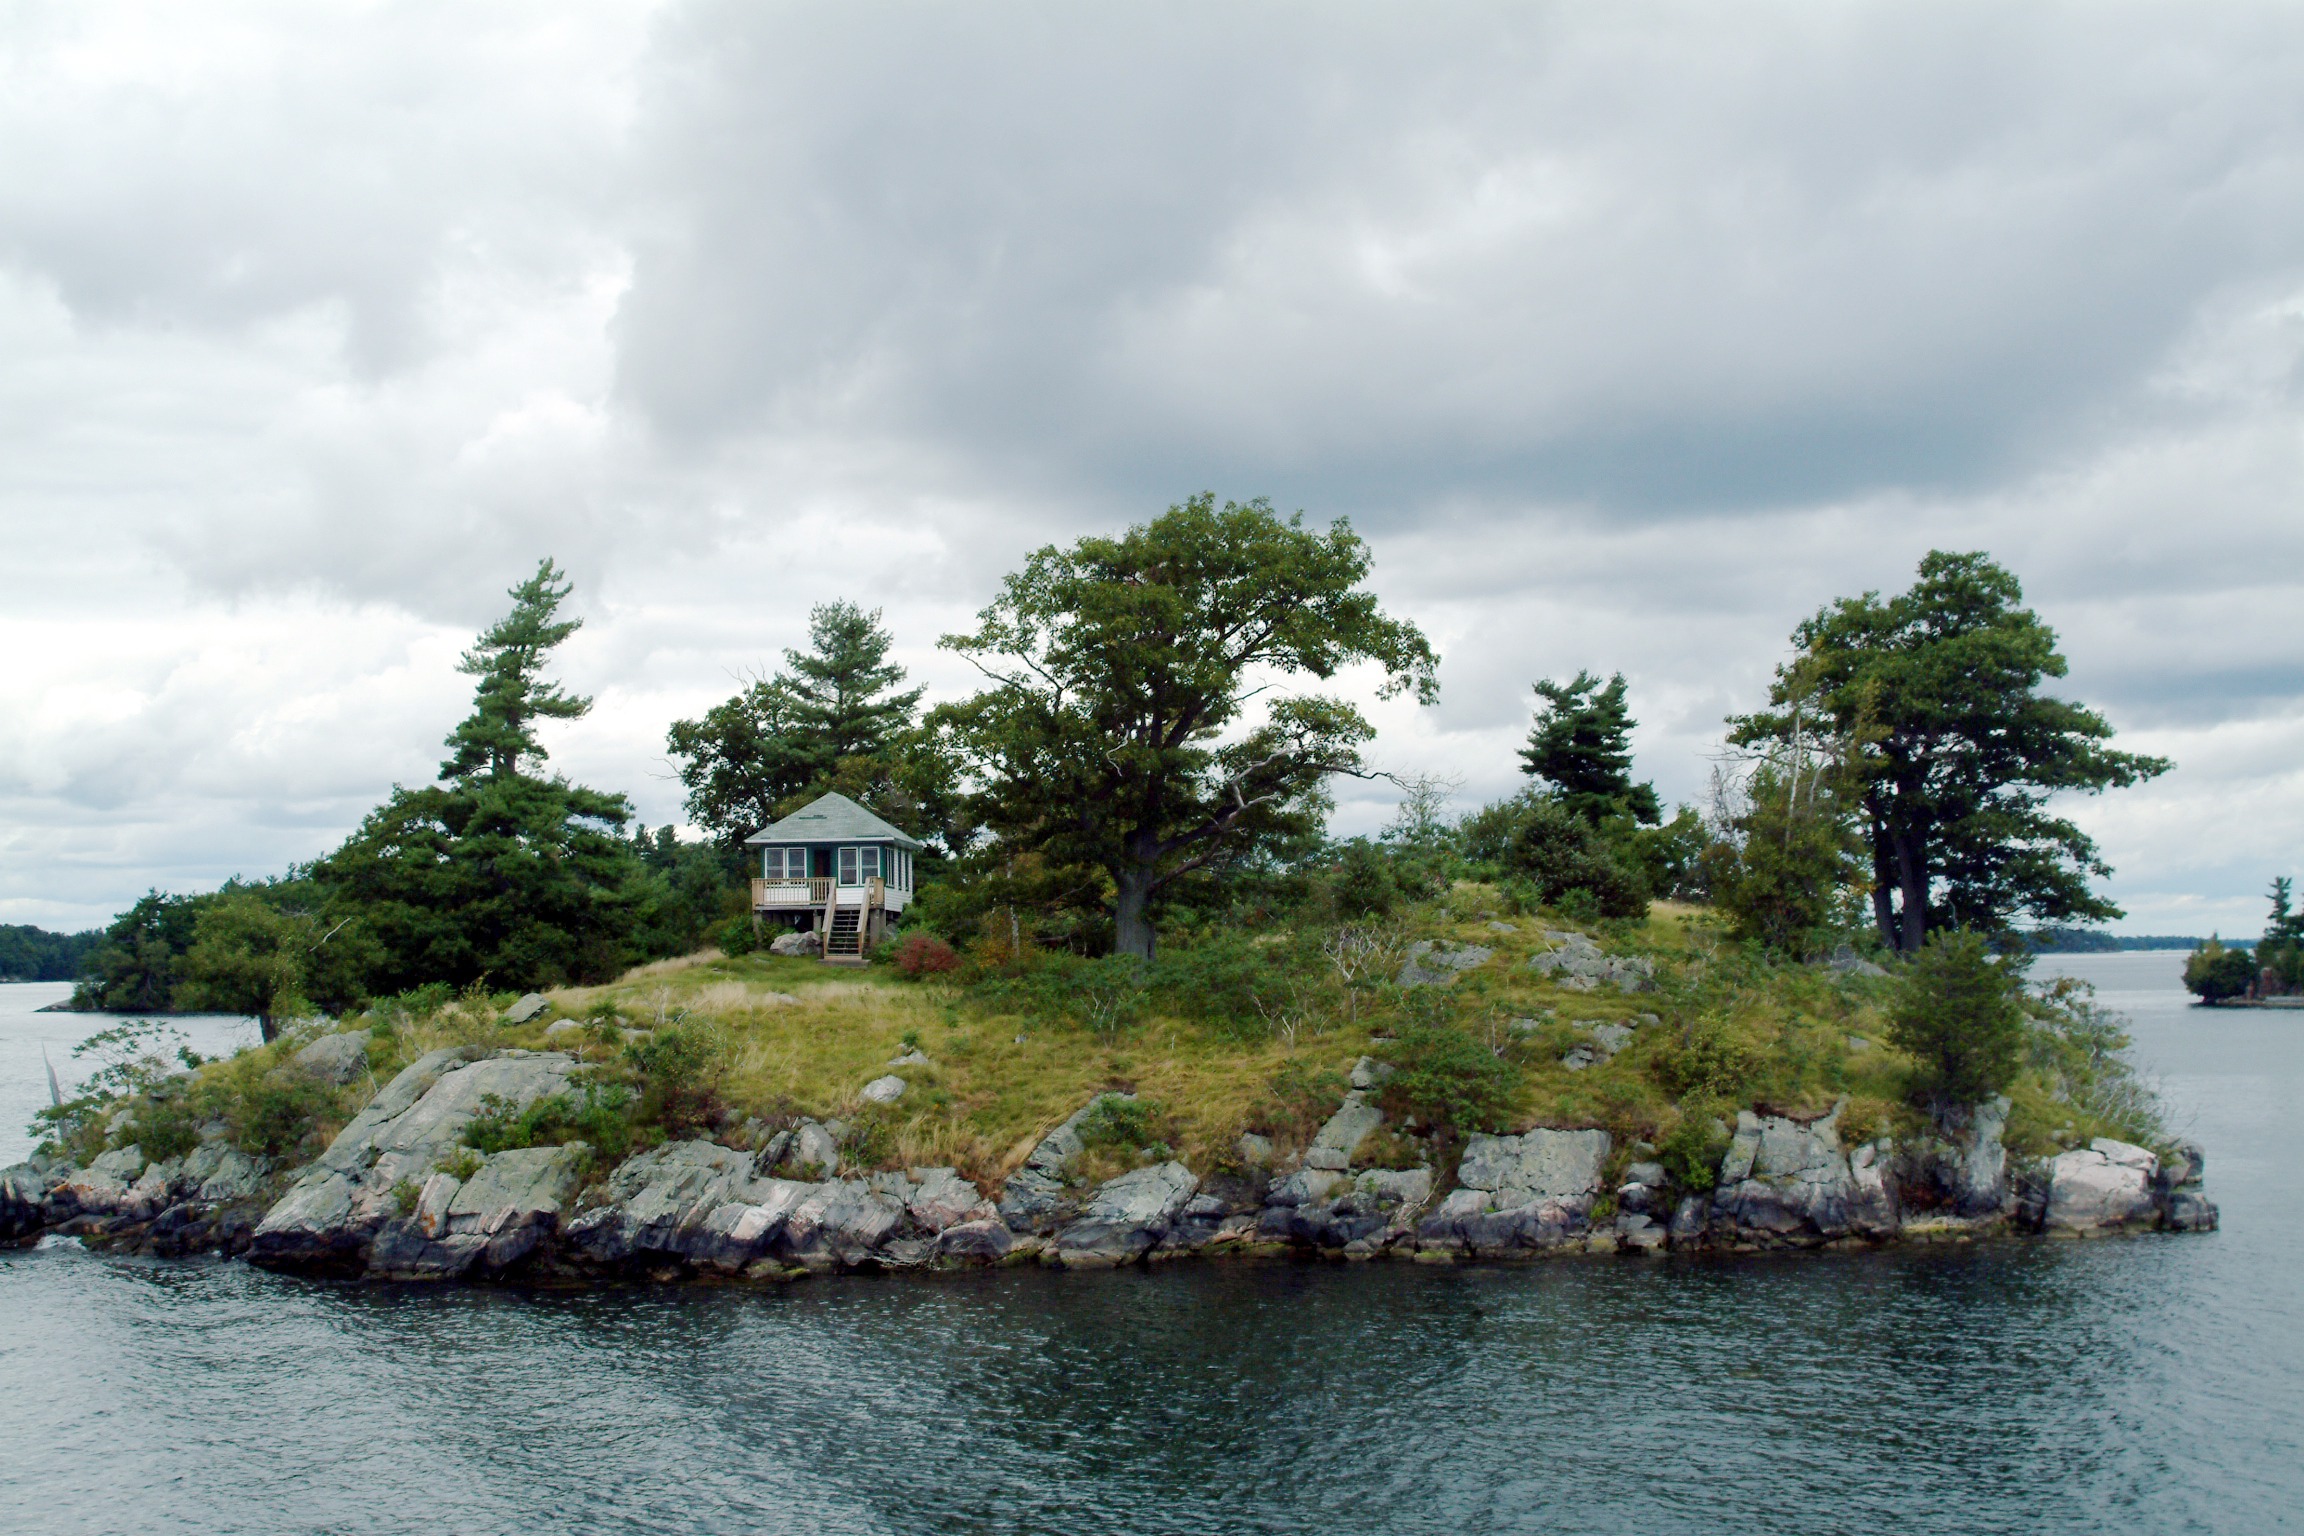
sea, coast, tree, shore, flower, river, cove, vehicle, bay, island, terrain, waterway, canada, archipelago, islet, san lorenzo, woody plant, arecales